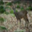
Label: deer